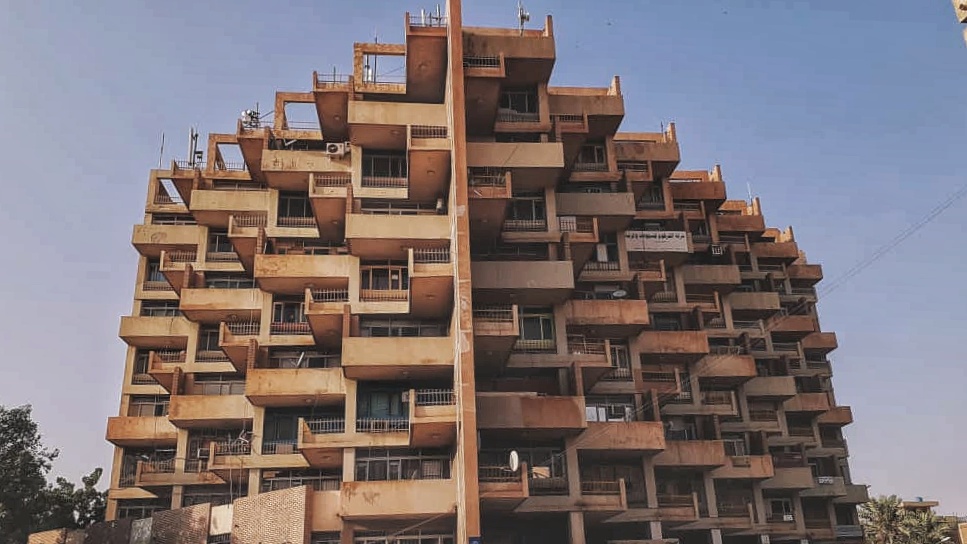
الوصف بالفصحى: عمارة الإخوة في السوق العربي مع بروز الشرفات والتقسيم المعماري
الوصف بالعامية السودانية: عمارة الإخوة في السوق العربي، بلكوناتها الكتيرة باينة والخط الفاصل بين كتل العمارة واضح
التصنيف: Public Spaces & Infrastructure
التصنيف الفرعي: Historic Buildings